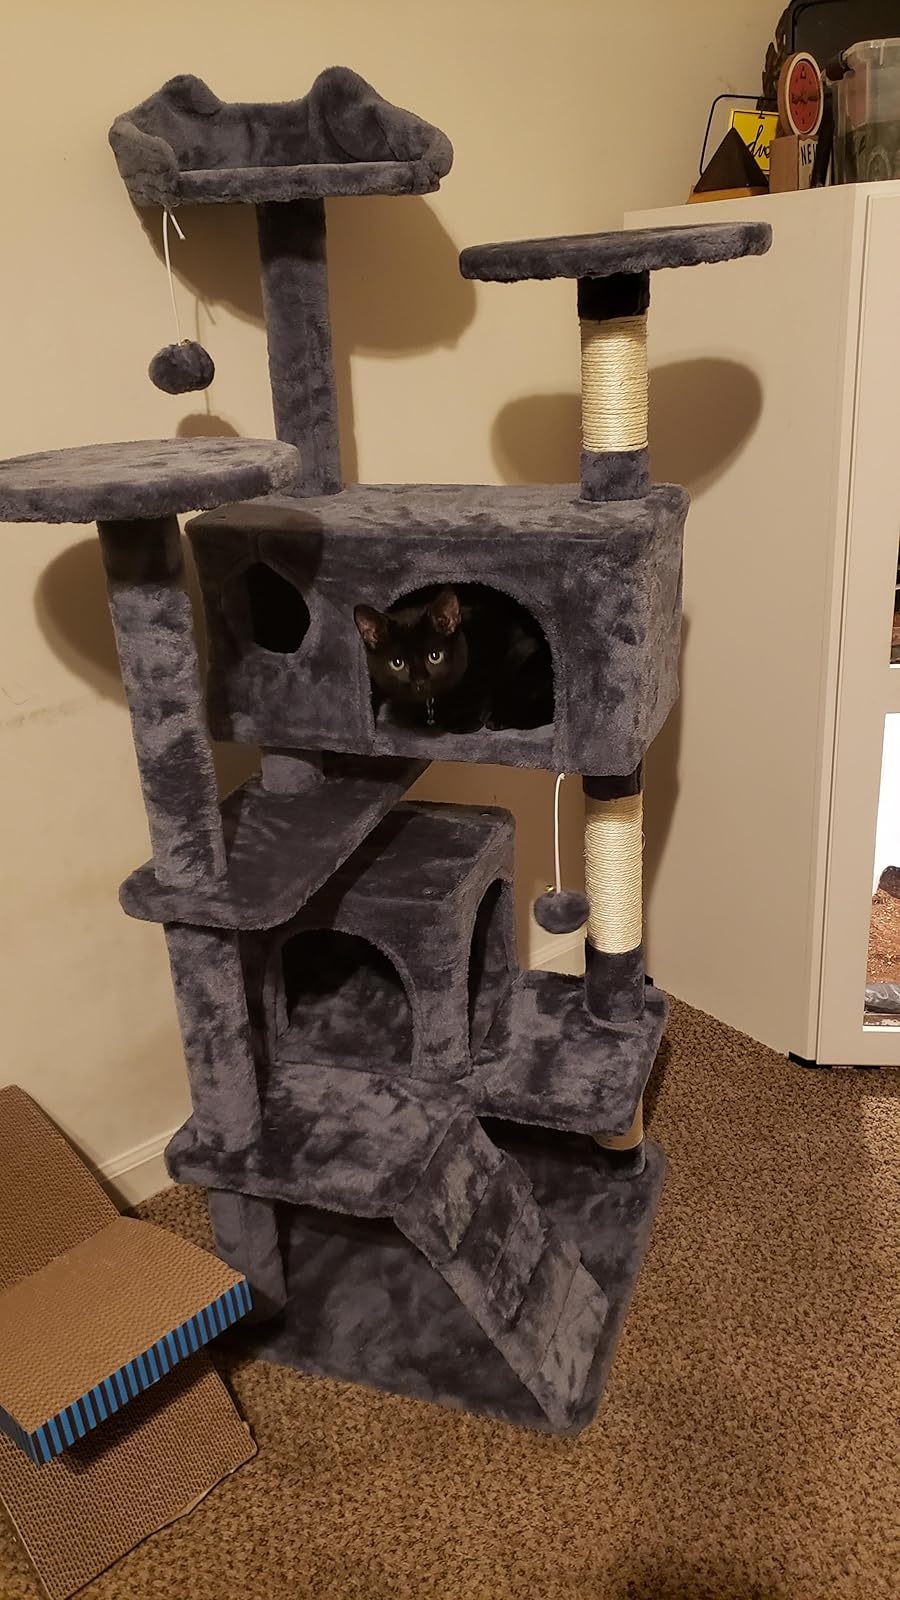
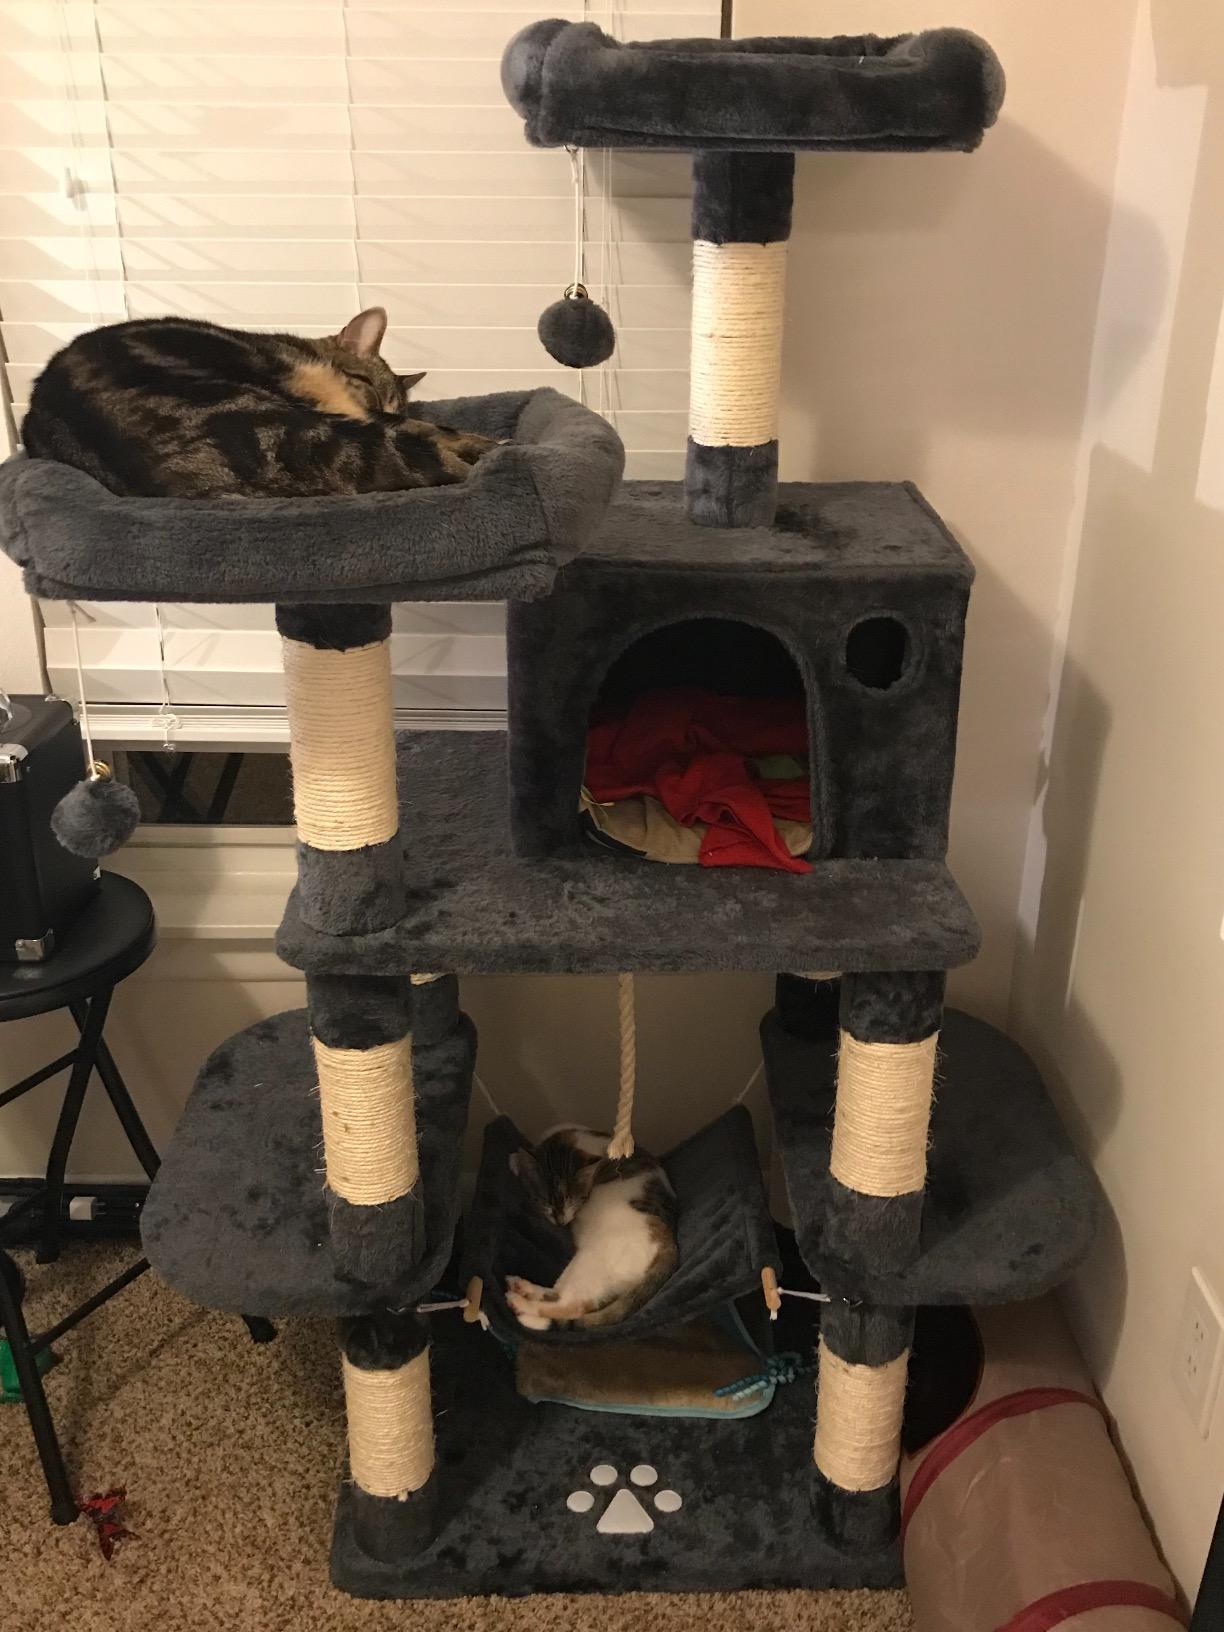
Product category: items_cat tree
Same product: no